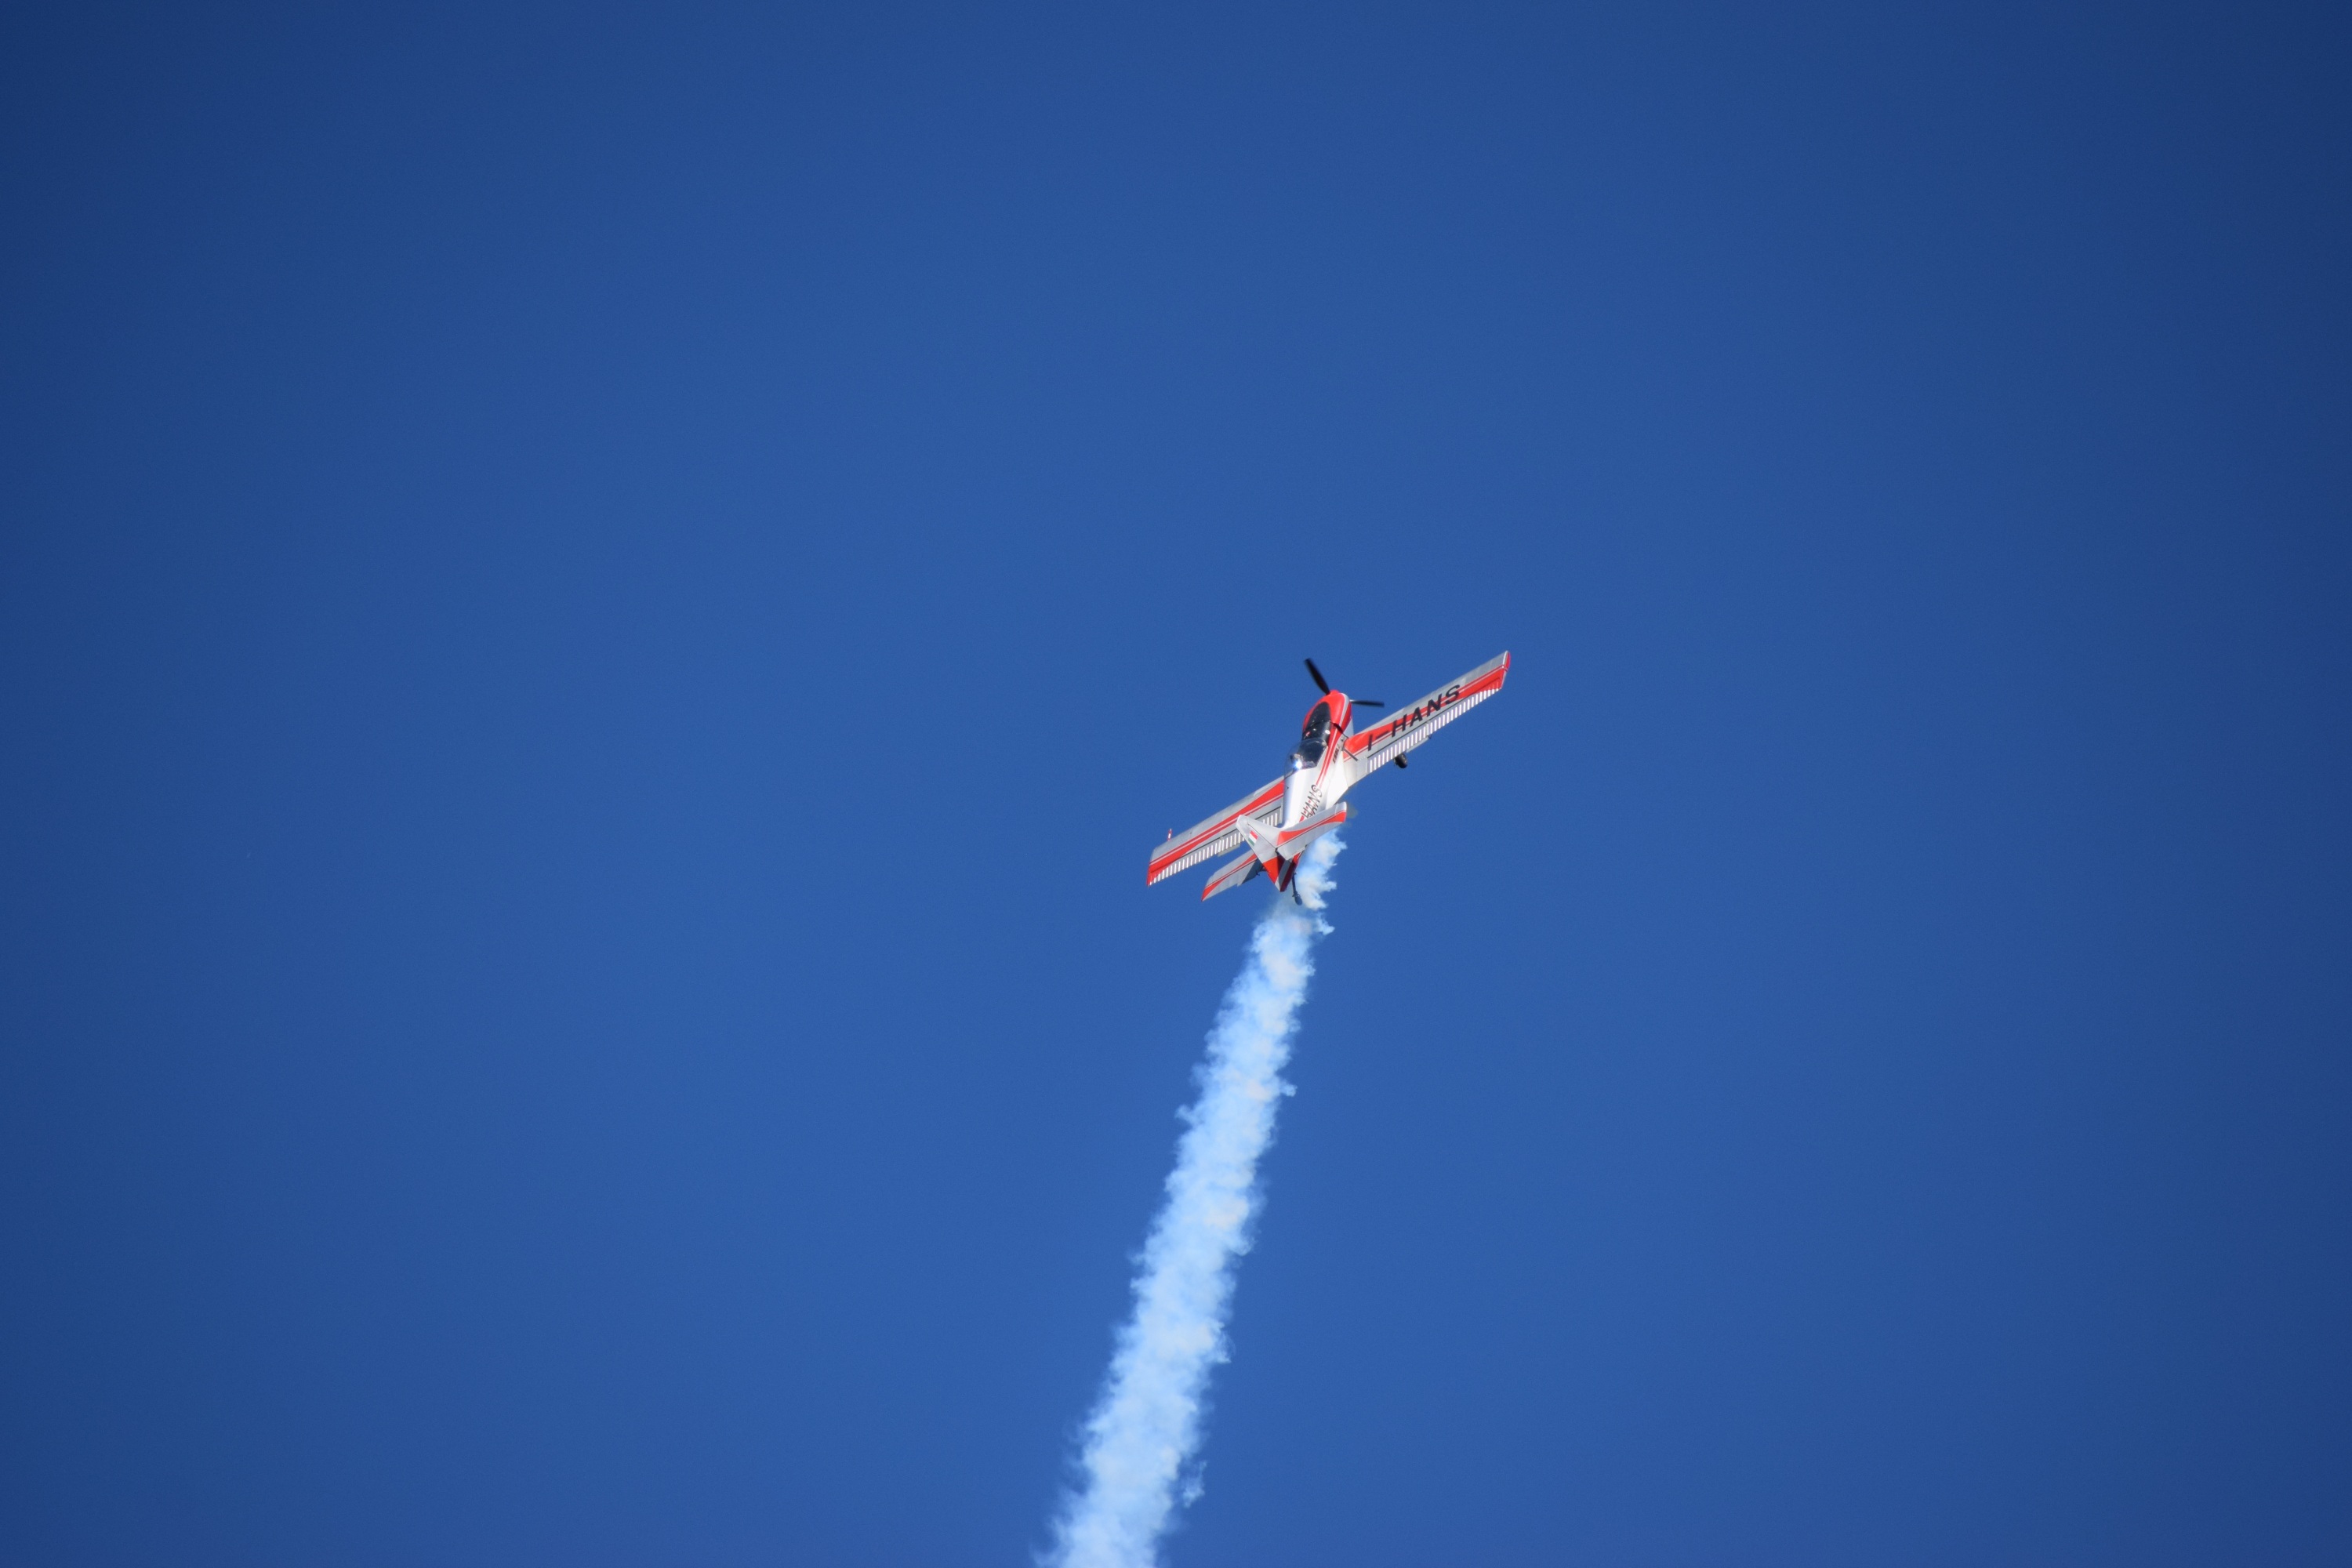
wing, sky, air, fly, wake, airplane, plane, aircraft, vehicle, airline, aviation, flight, blue, danger, evolution, acrobatic, air show, stunt plane, aerobatics, atmosphere of earth, general aviation